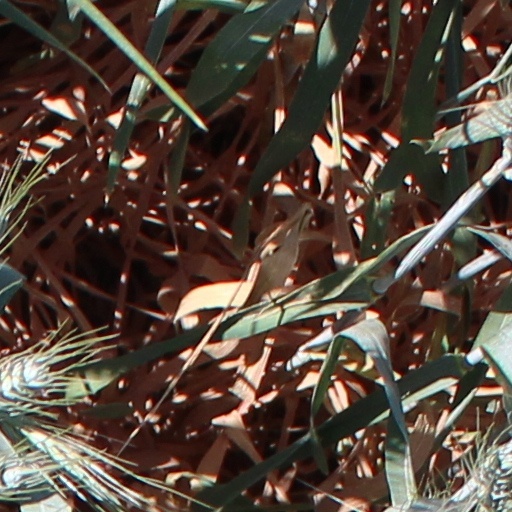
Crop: wheat